World War III

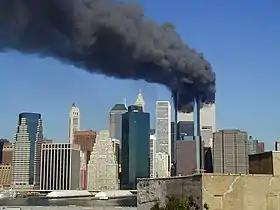
September 11 attacks

The Berlin Crisis of 1961 was a political-military confrontation between the armed forces of the U.S. and the U.S.S.R. at Checkpoint Charlie with both several American and Soviet/East German tanks and troops at the stand-off at each other only 100 yards on either side of the checkpoint. The reason behind the confrontation was the occupational status of the German capital city, Berlin, and of post–World War II Germany. The Berlin Crisis started when the USSR launched an ultimatum demanding the withdrawal of all armed forces from Berlin, including the Western armed forces in West Berlin. The crisis culminated in the city's de facto partition with the East German erection of the Berlin Wall. This stand-off ended peacefully on 28 October following a U.S.–Soviet understanding to withdraw tanks and reduce tensions.